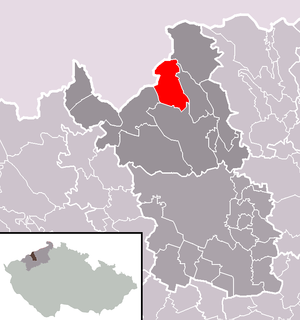
Klíny est une commune du district de Most, dans la région d'Ústí nad Labem, en République tchèque. Sa population s'élevait à 137 habitants en 2018.